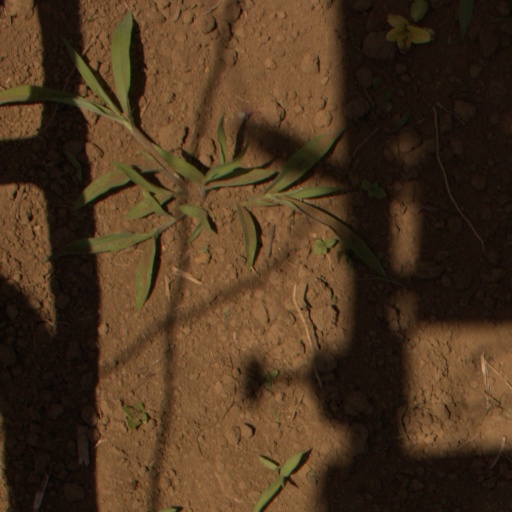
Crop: Jerusalem artichoke